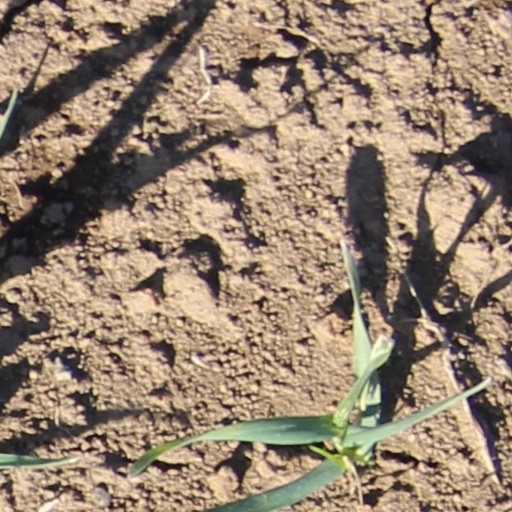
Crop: wheat